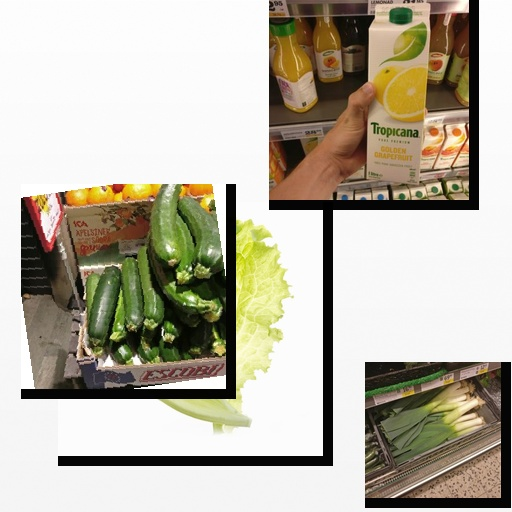
Food items: golden_grapefruit_juice, leek, lettuce, zucchini